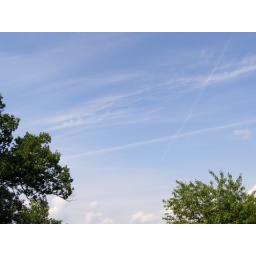
the sky over our house